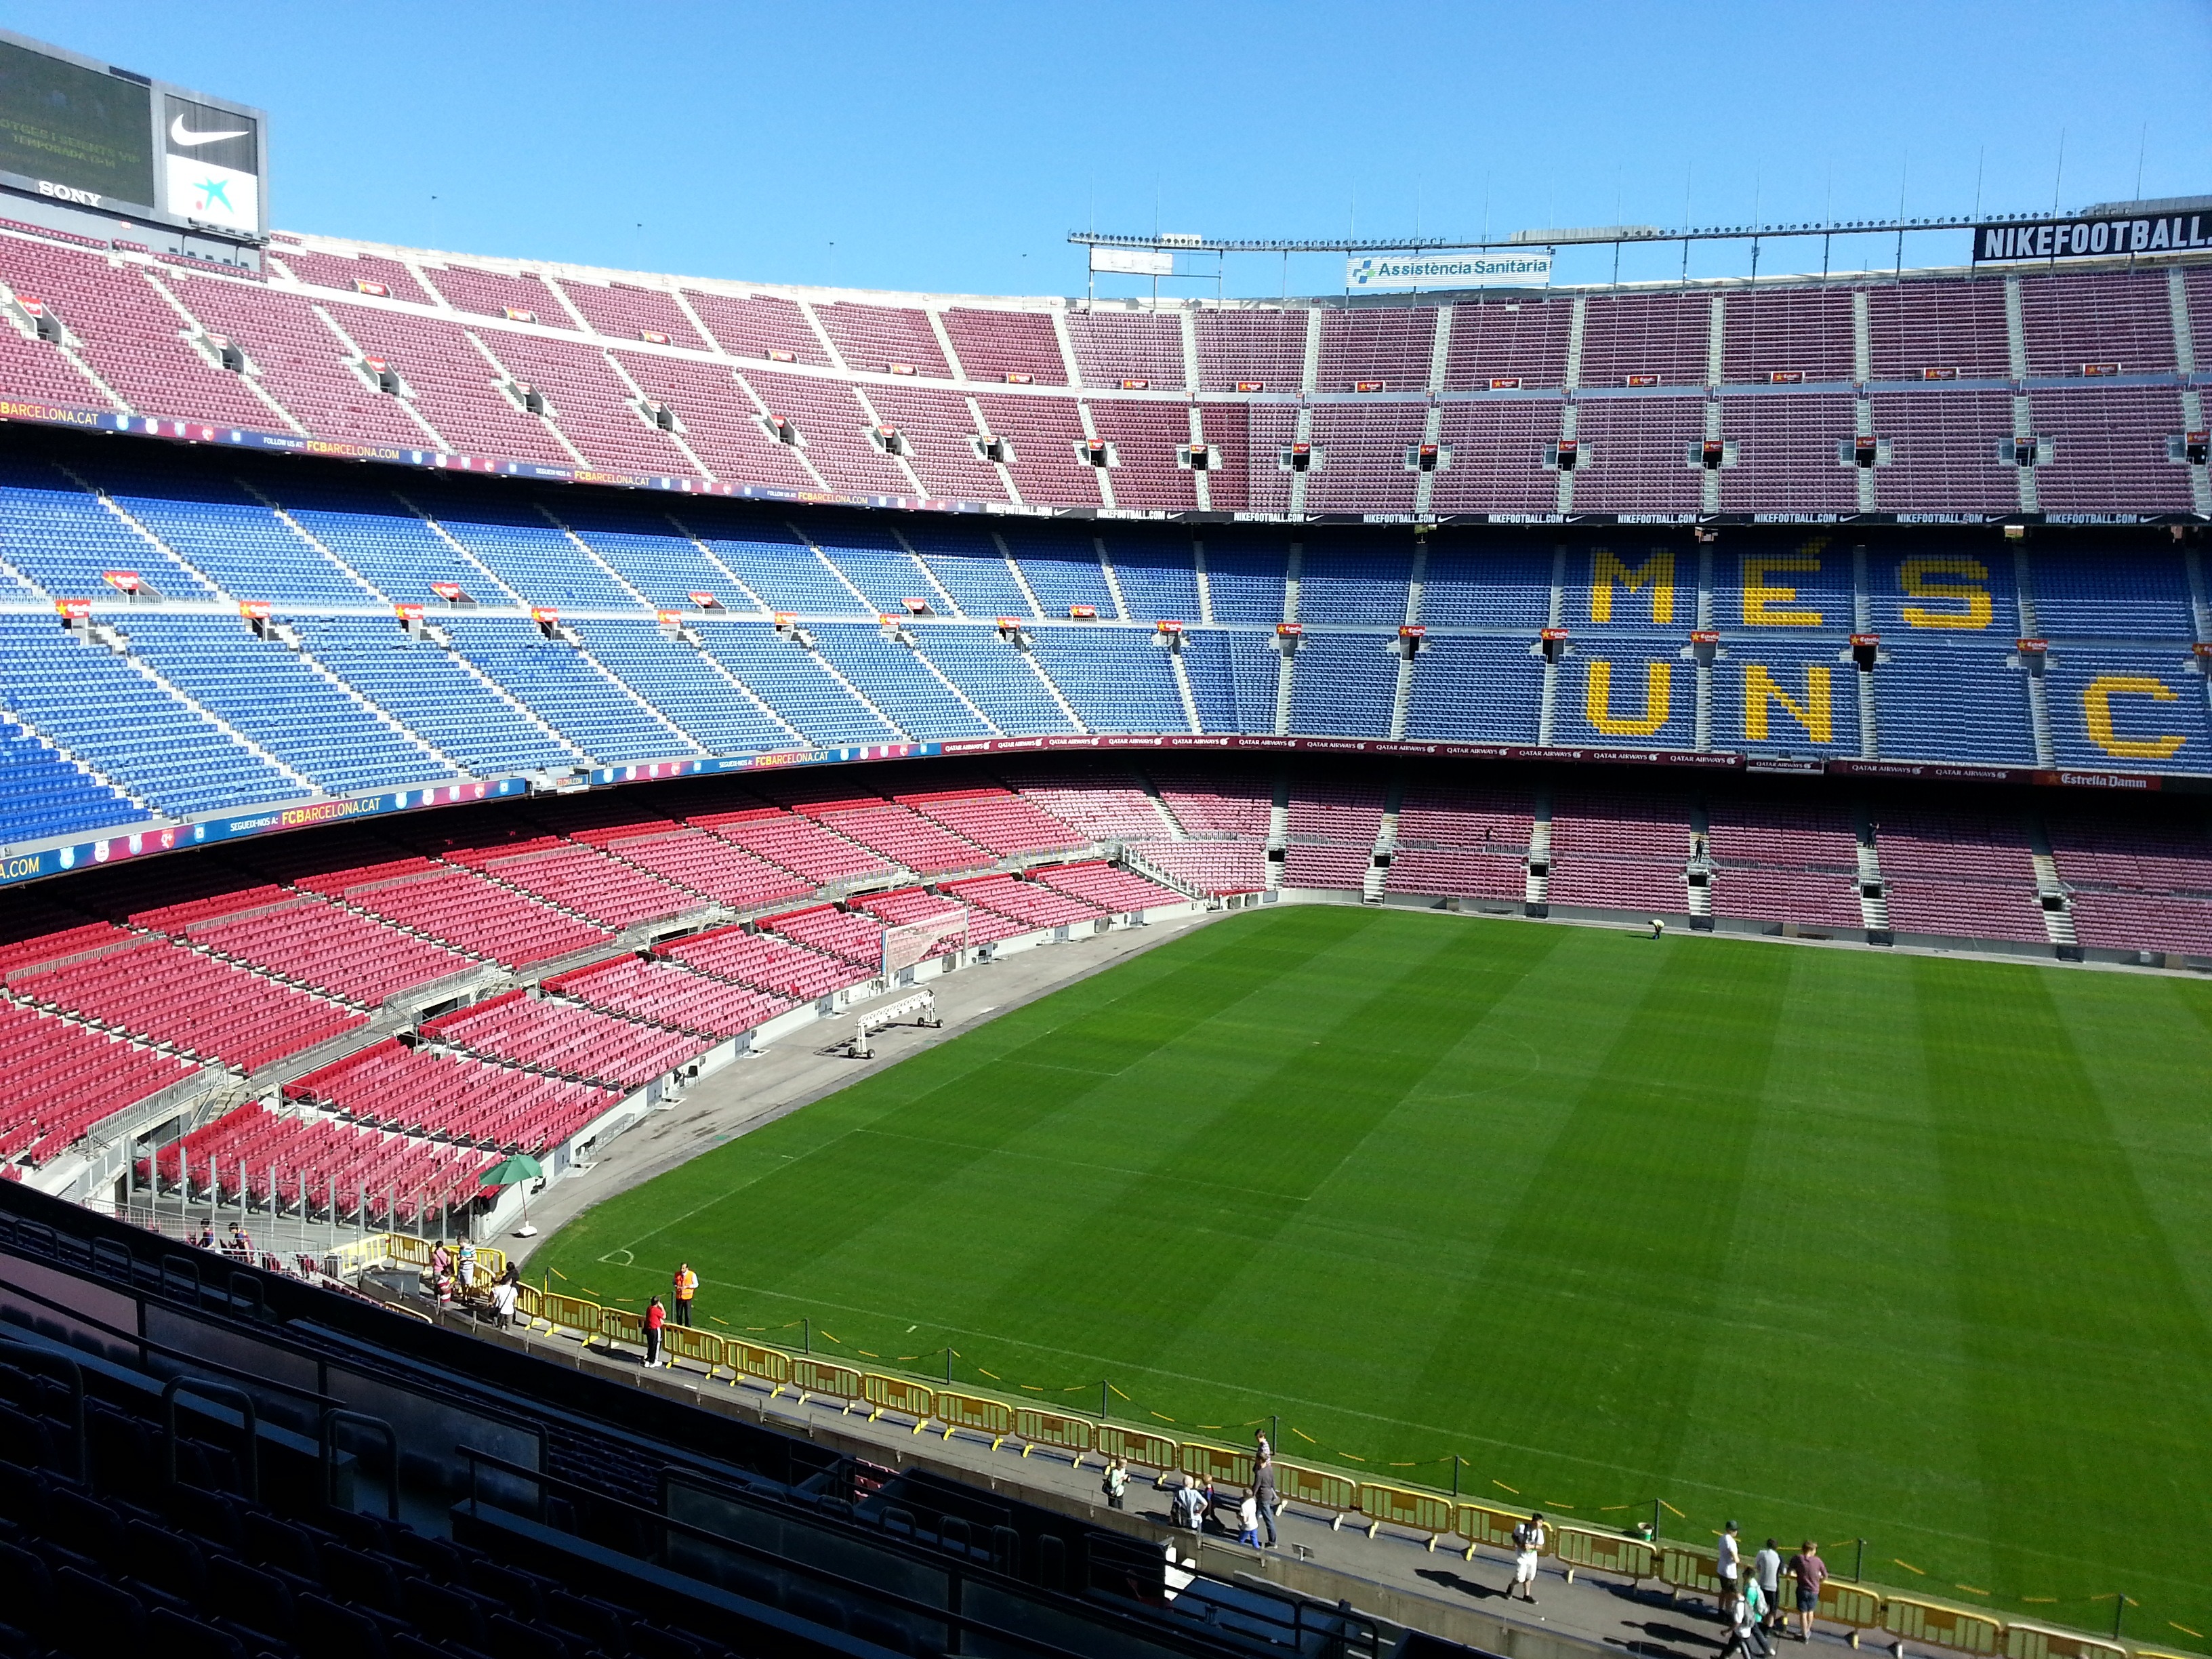
structure, sport, football, barcelona, stadium, baseball field, arena, football stadium, camp nou, baseball park, geographical feature, sport venue, soccer specific stadium